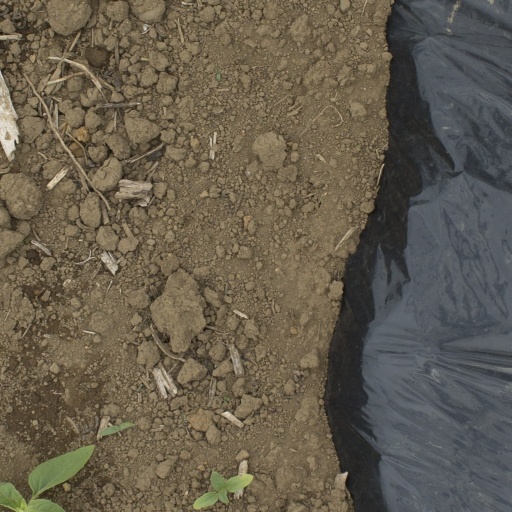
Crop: Jerusalem artichoke